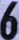
Number: 6